Delaware Building

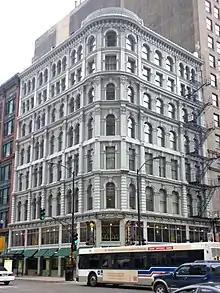

The Delaware Building is a building in the Chicago Loop built in the massive rebuilding effort after the 1871 Great Chicago Fire. It is significant for being one of the few buildings to maintain its 1870s character, as an Italianate structure, in an area dominated by more modern structures. The building is also notable for its early use of a precast concrete façade. The building was designated a Chicago Landmark on November 23, 1983, and listed on the National Register of Historic Places on July 18, 1974.